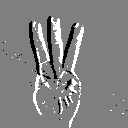
ASL letter: w